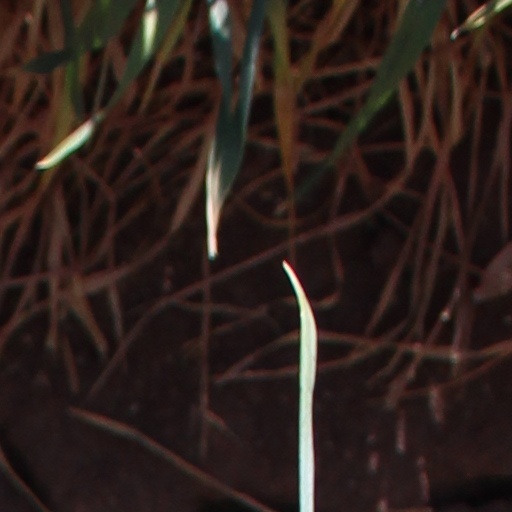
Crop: wheat